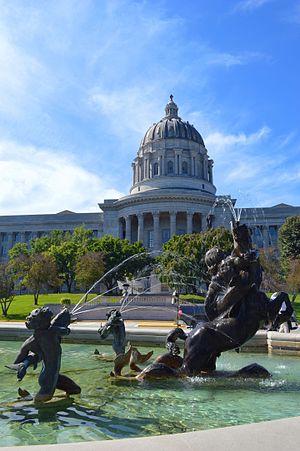
Adolph Alexander Weinman, né le 11 décembre 1870 à Durmersheim et mort le 8 août 1952 à New York, est un sculpteur américain d'origine allemande.